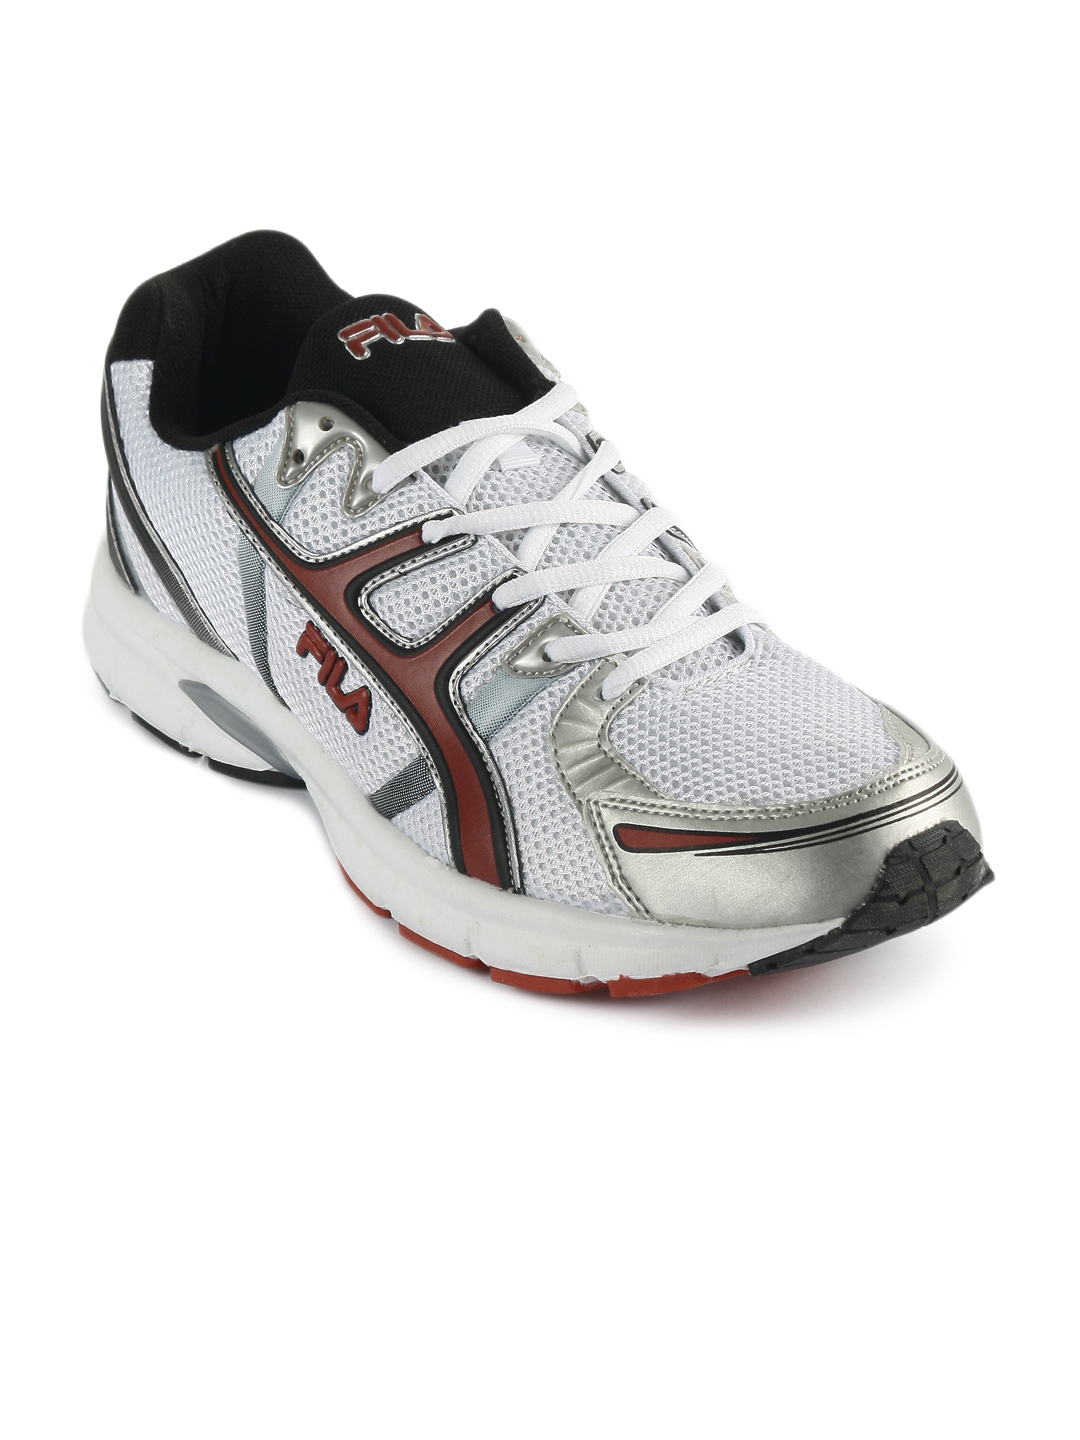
Fila Men Trimax White Sports Shoes
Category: Footwear / Shoes / Sports Shoes
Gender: Men
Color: White
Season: Summer 2012
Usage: Sports